Patricia Kennedy Lawford

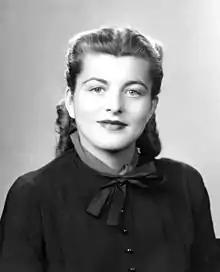
Kennedy, 1948

Patricia Helen Lawford ( Kennedy; May 6, 1924 – September 17, 2006) was an American socialite. She was a sister of President John F. Kennedy, Senator Robert F. Kennedy, and Senator Ted Kennedy, as well as a sister-in-law of Jacqueline Kennedy Onassis. Patricia wanted to be a film producer, a profession not readily open to young women in her time. She married English actor Peter Lawford in 1954, but they divorced in 1966.